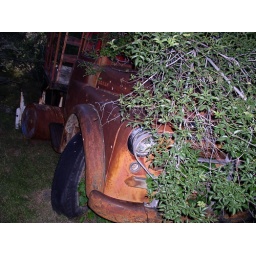
A restorers dream! An old dodge stakebed truck pushed off a hill languishing in the mountains